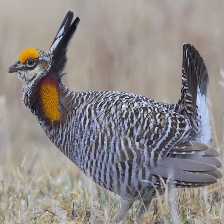
Species: GREATER PRAIRIE CHICKEN
Scientific name: TYMPANUCHUS CUPIDO